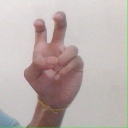
अक्षर: ई